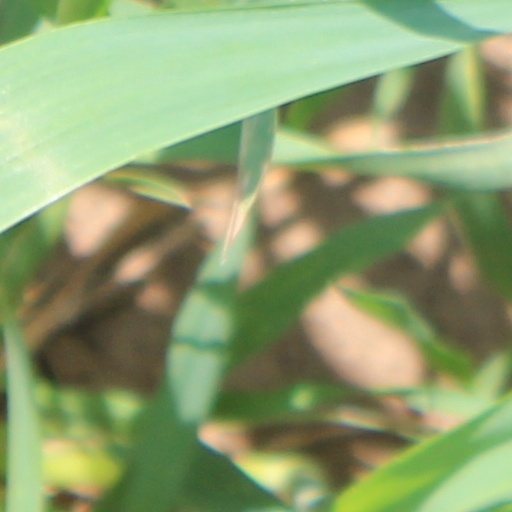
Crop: wheat